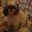
Label: dog